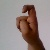
The image shows a hand gesture representing the letter 'X' in Indian Sign Language.